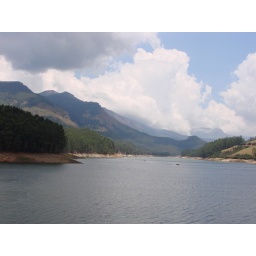
Munnar lake is surrounded by mountain and trees..lovely place to visit..